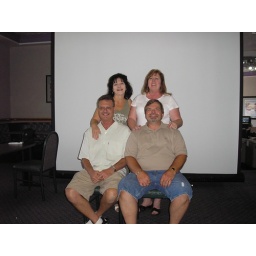
The guy sitting down in the brown shirt is the best looking... just ask anyone!!